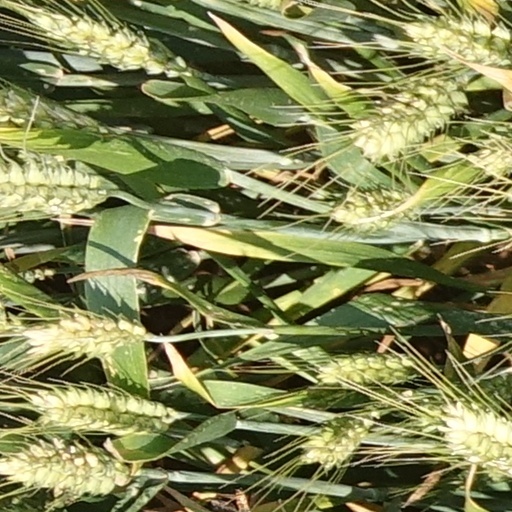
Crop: wheat